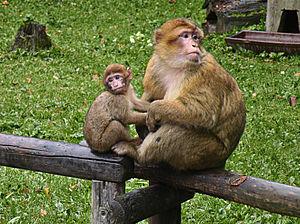
Cette liste commentée recense la mammalofaune du Maroc. Elle répertorie les espèces de mammifères Marocaine actuels et celles qui ont été récemment classifiées comme éteintes à partir de l'Holocène, depuis donc 500 ans. Cette liste comporte 141 espèces réparties en onze ordres et 35 familles, dont neuf sont « en danger critique d'extinction », dix sont « en danger », dix sont « vulnérables », onze sont « quasi menacées » et vingt ont des « données insuffisantes » pour être classées (selon les critères de la liste rouge de l'UICN au niveau mondial).